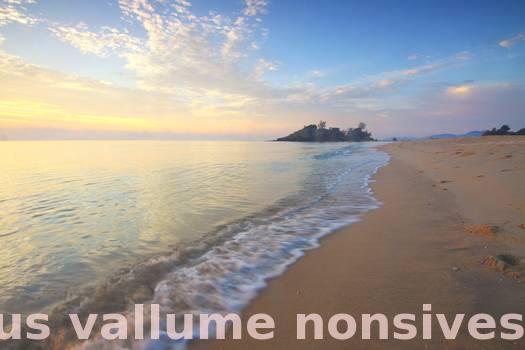
Label: Watermark